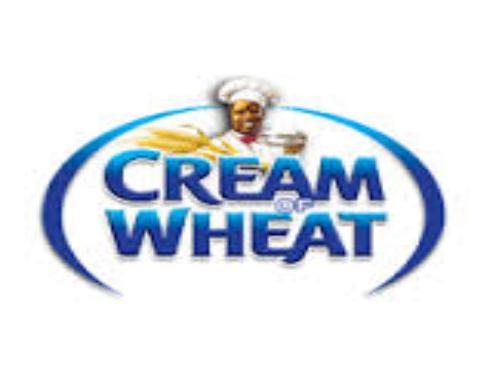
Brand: Cream of Wheat
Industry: Food